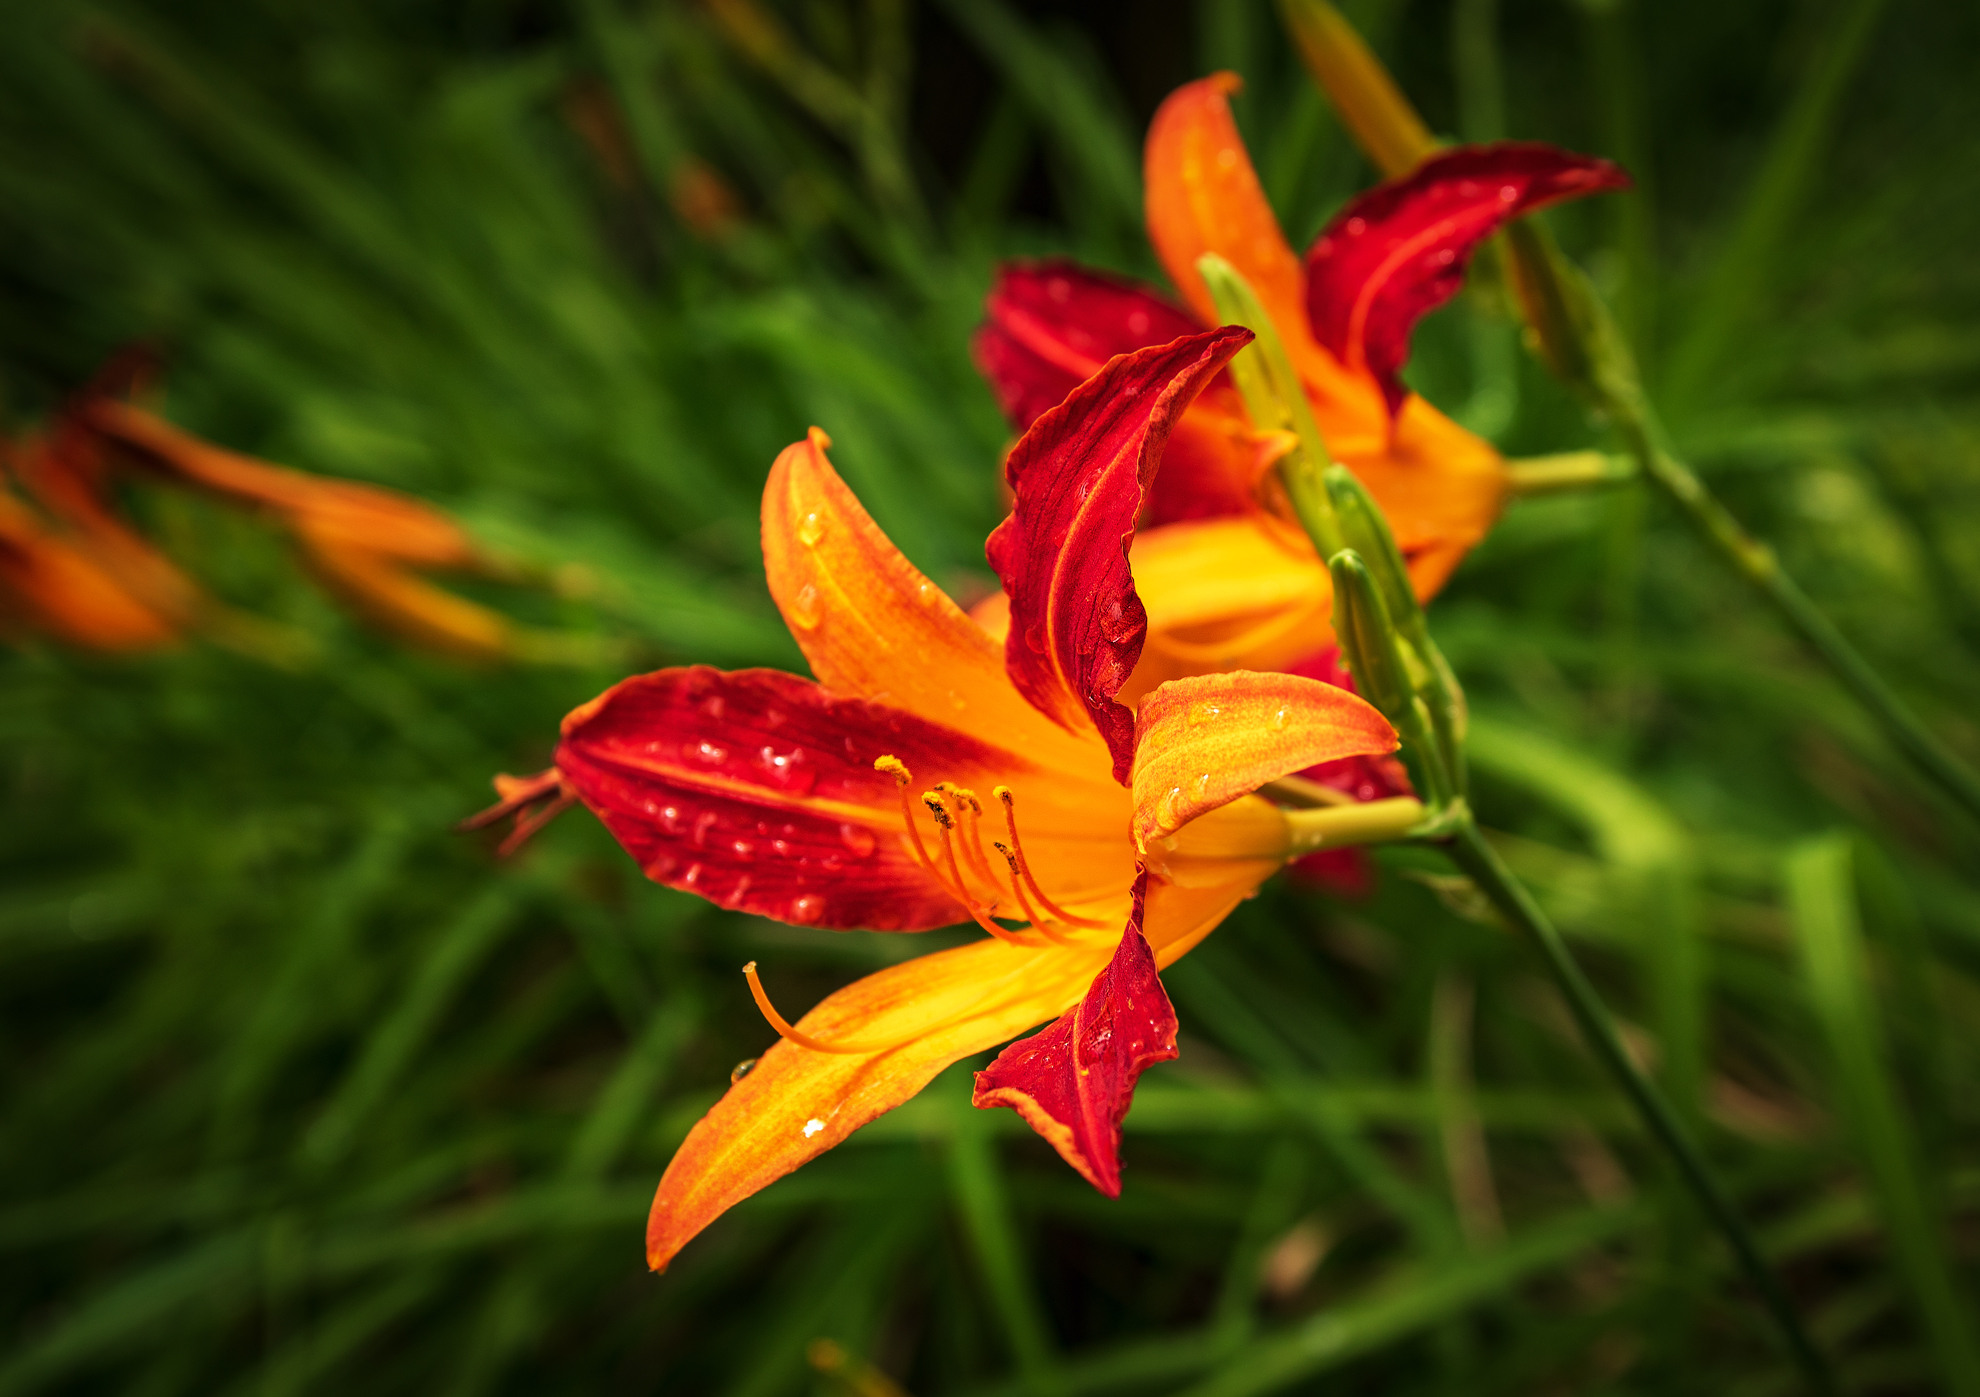
flower, flowering plant, daylily, petal, plant, lily, orange lily, crocosmia crocosmiiflora, crocosmia, botany, terrestrial plant, lily family, wildflower, Pedicel, hippeastrum, Ceratostylis